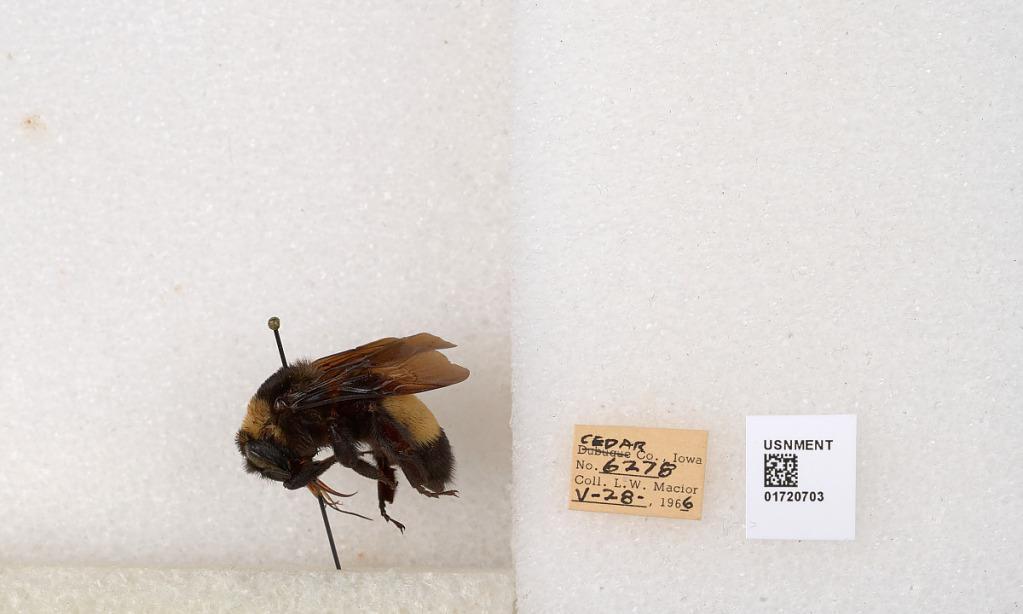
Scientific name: Bombus (Bombus) nevadensis auricormus
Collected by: L. Macior
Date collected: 1966-5-28
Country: United States
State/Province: Iowa
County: Cedar
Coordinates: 41.7723, -91.1324